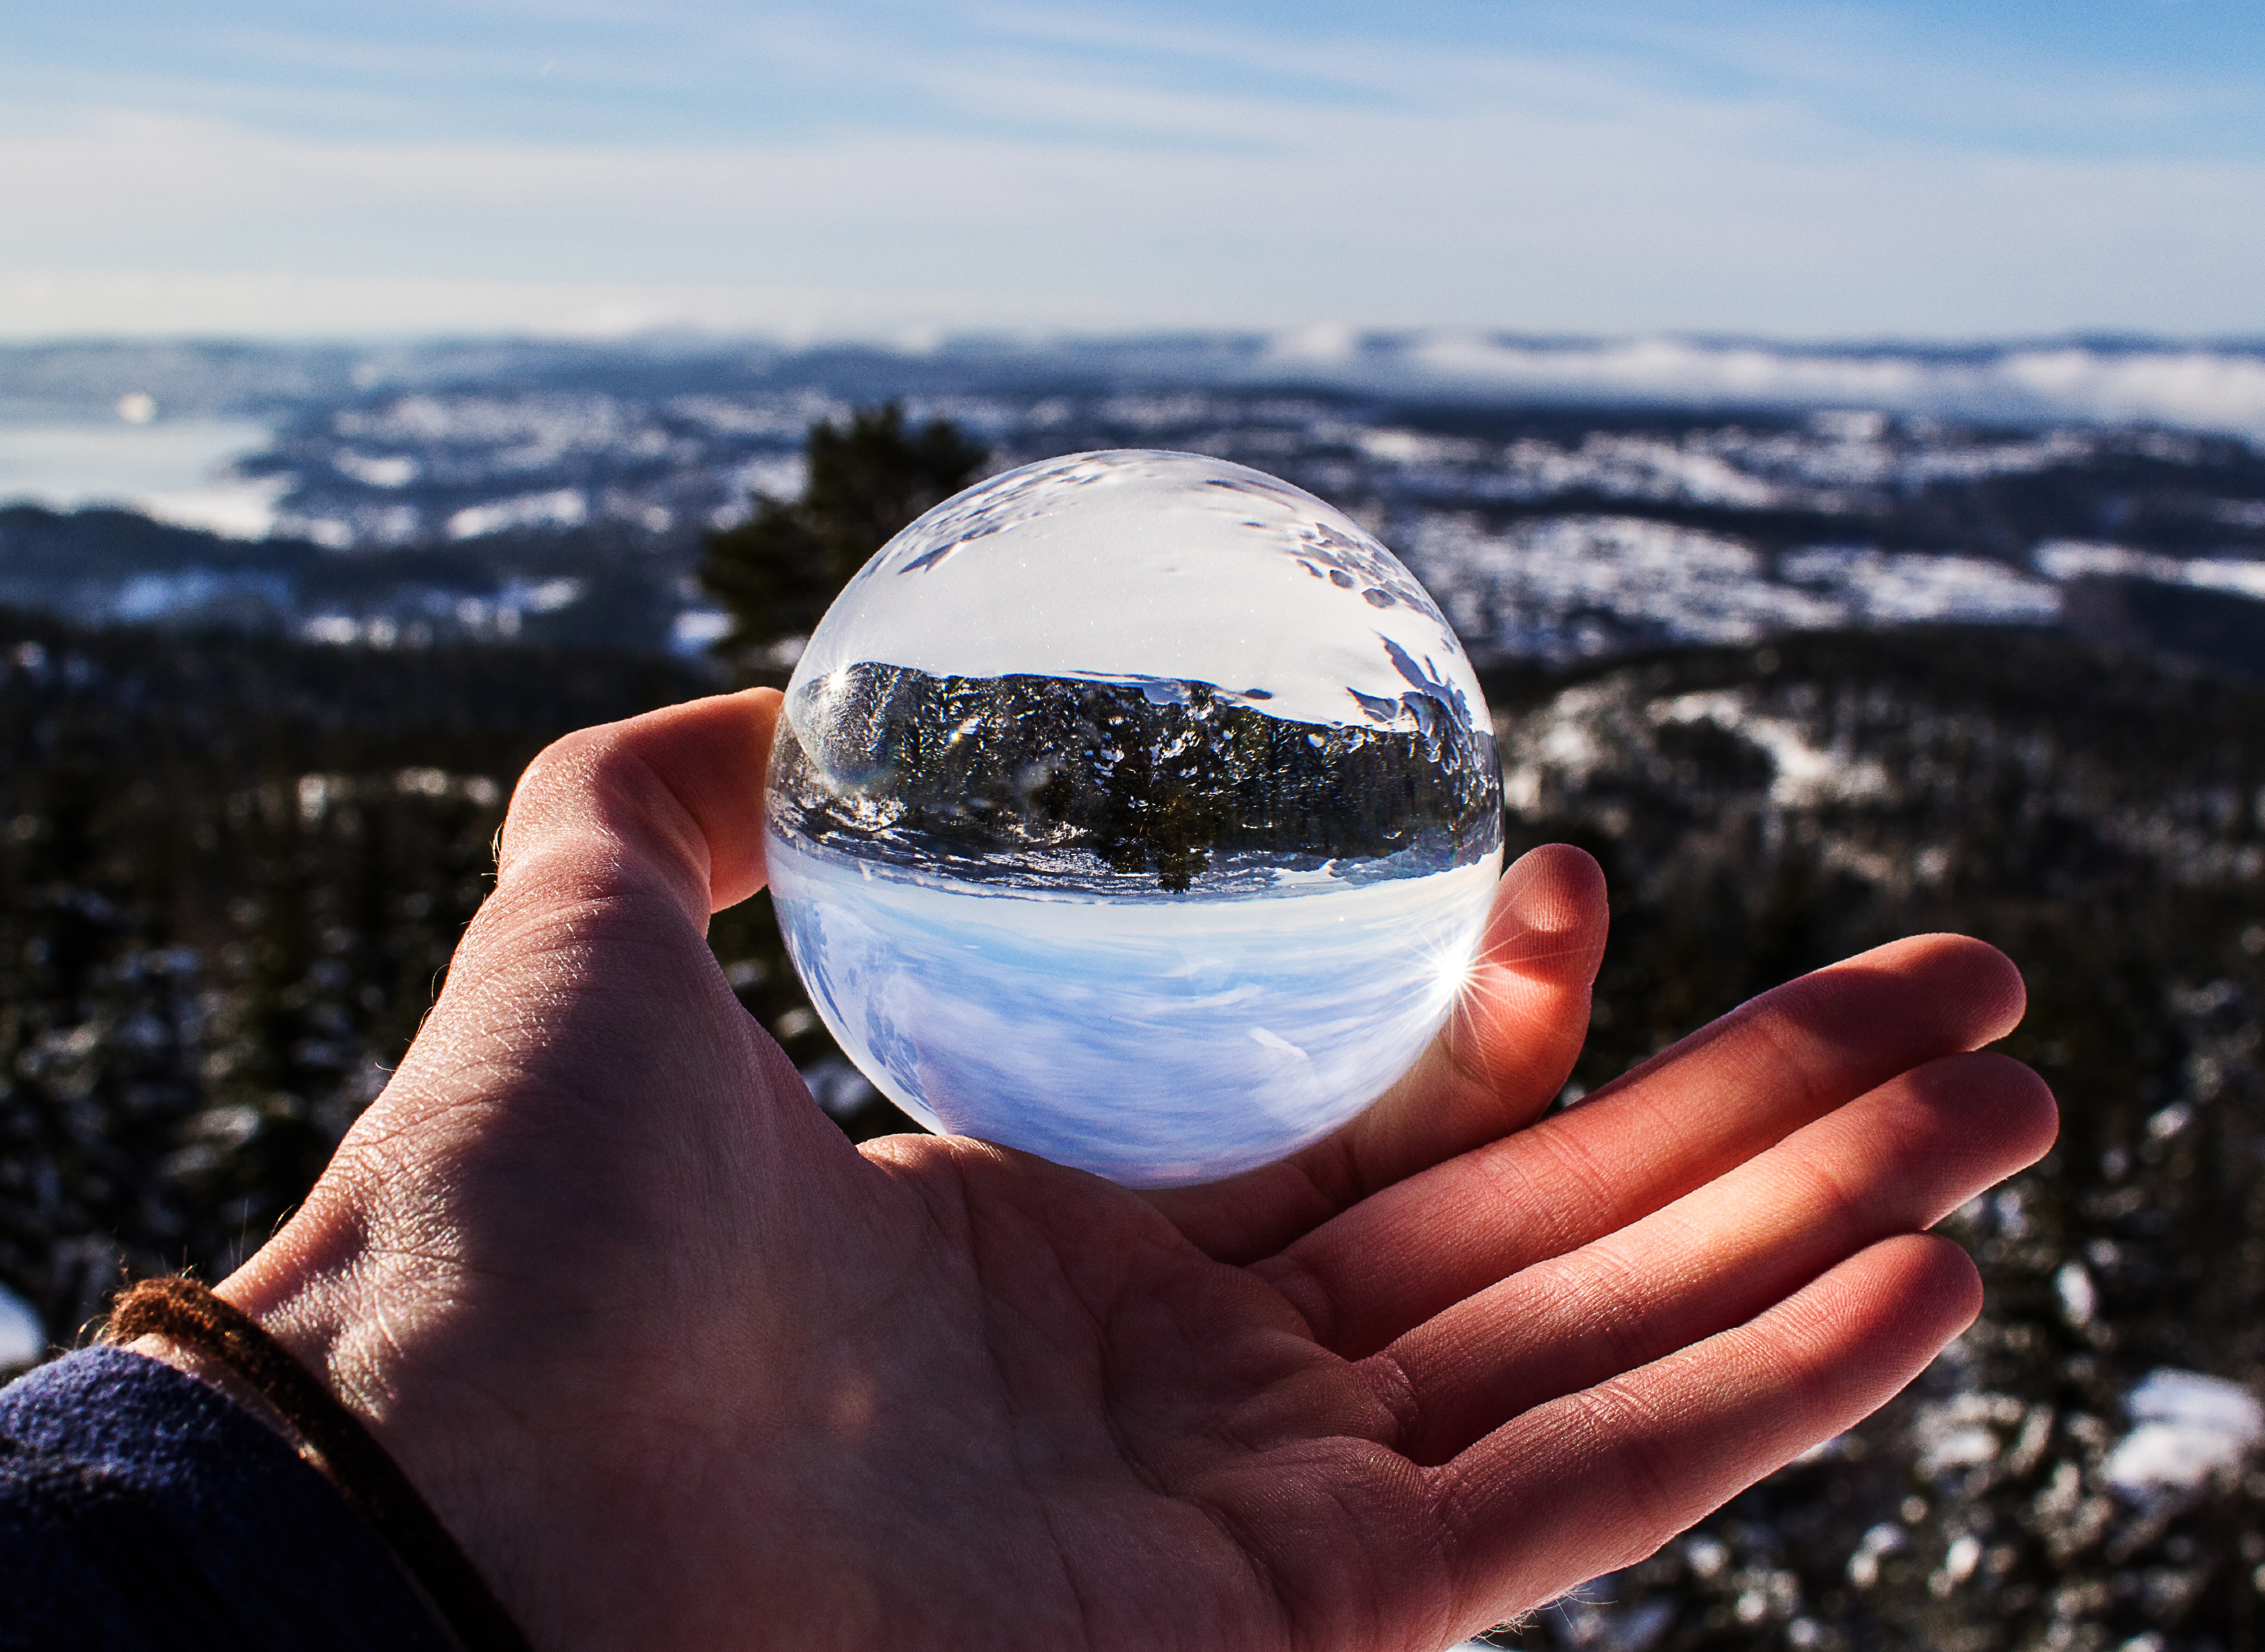
water, sky, hand, freezing, winter, cloud, finger, snow, reflection, world, glass, sphere, mountain, ice, photography, sunlight, vacation, earth